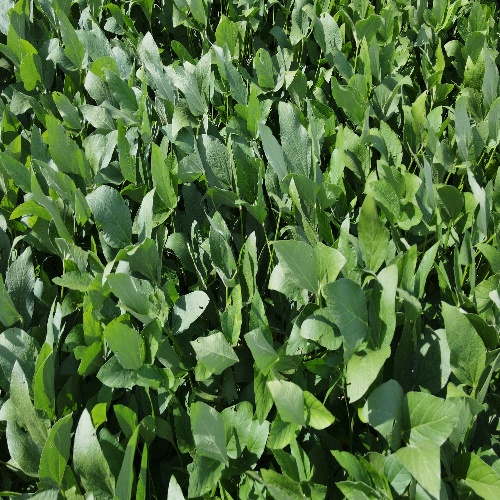
Label: Caterpillar